South Carolina Statehouse corruption investigation

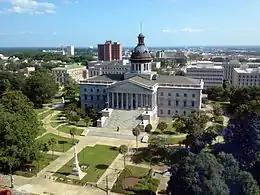
The South Carolina State House

The South Carolina Statehouse corruption investigation was a probe into unlawful interactions between members of the South Carolina General Assembly, the political firm of Richard Quinn, Sr., and major state institutions and corporations from 2013 to 2021. The influence of Quinn's consulting firm was called the Quinndom. By the end of the investigation, four members of the South Carolina General Assembly were indicted on public corruption charges. This investigation is often considered the most significant political scandal in the history of the state of South Carolina since Operation Lost Trust in 1989. Lost Trust directly influenced the passing of South Carolina's Ethics Reform Act of 1991, and led to the restructuring of the state government in 1993. The investigation raised questions about the effectiveness of that reform in the face of political corruption and dark money influence.